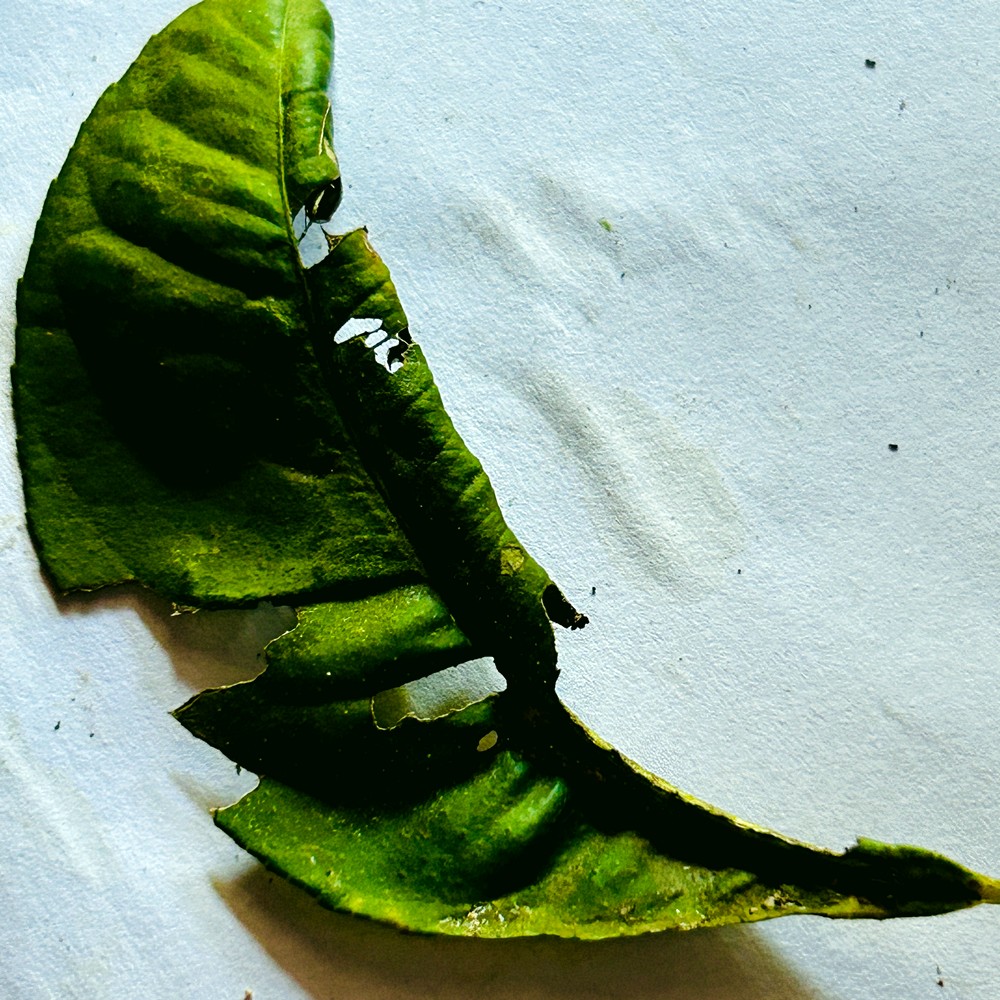
Label: Deficiency Leaf